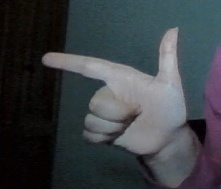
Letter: yaa